Philadelphia Savings Fund Society

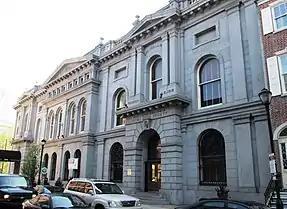
The Society's 1869 headquarters

By 1917 the Philadelphia Savings Fund Society had the largest number of depositors of any savings bank in the United States and was second only to the Emigrant Savings Bank in the amount of money deposited. In 1923 PSFS began the first in-school banking program at William Penn School for Girls. The program was intended to teach children to save by allowing them to deposit money at the bank. In junior high schools PSFS had students work as tellers to collect and record deposits. PSFS also provided a separate counter just for student accounts at their headquarters. The School Accounts Counter included step stools for the youngest depositors. The program helped several generations of Philadelphians open up accounts as children, leading many to become lifelong customers.